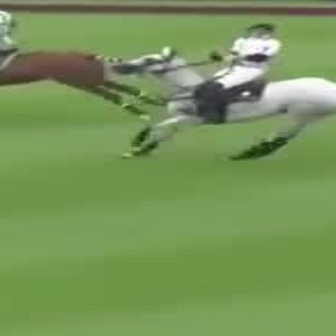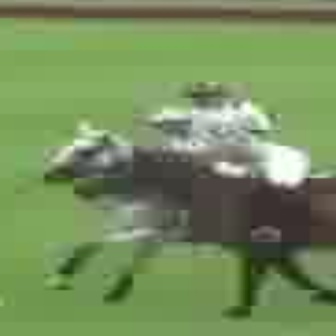
  Please identify the target specified by the bounding box [181,22,277,118] in the first image and locate it in the second image. Return the coordinates in [x_min,y_min,x_max,y_max] format.
Answer: [138,79,289,229]